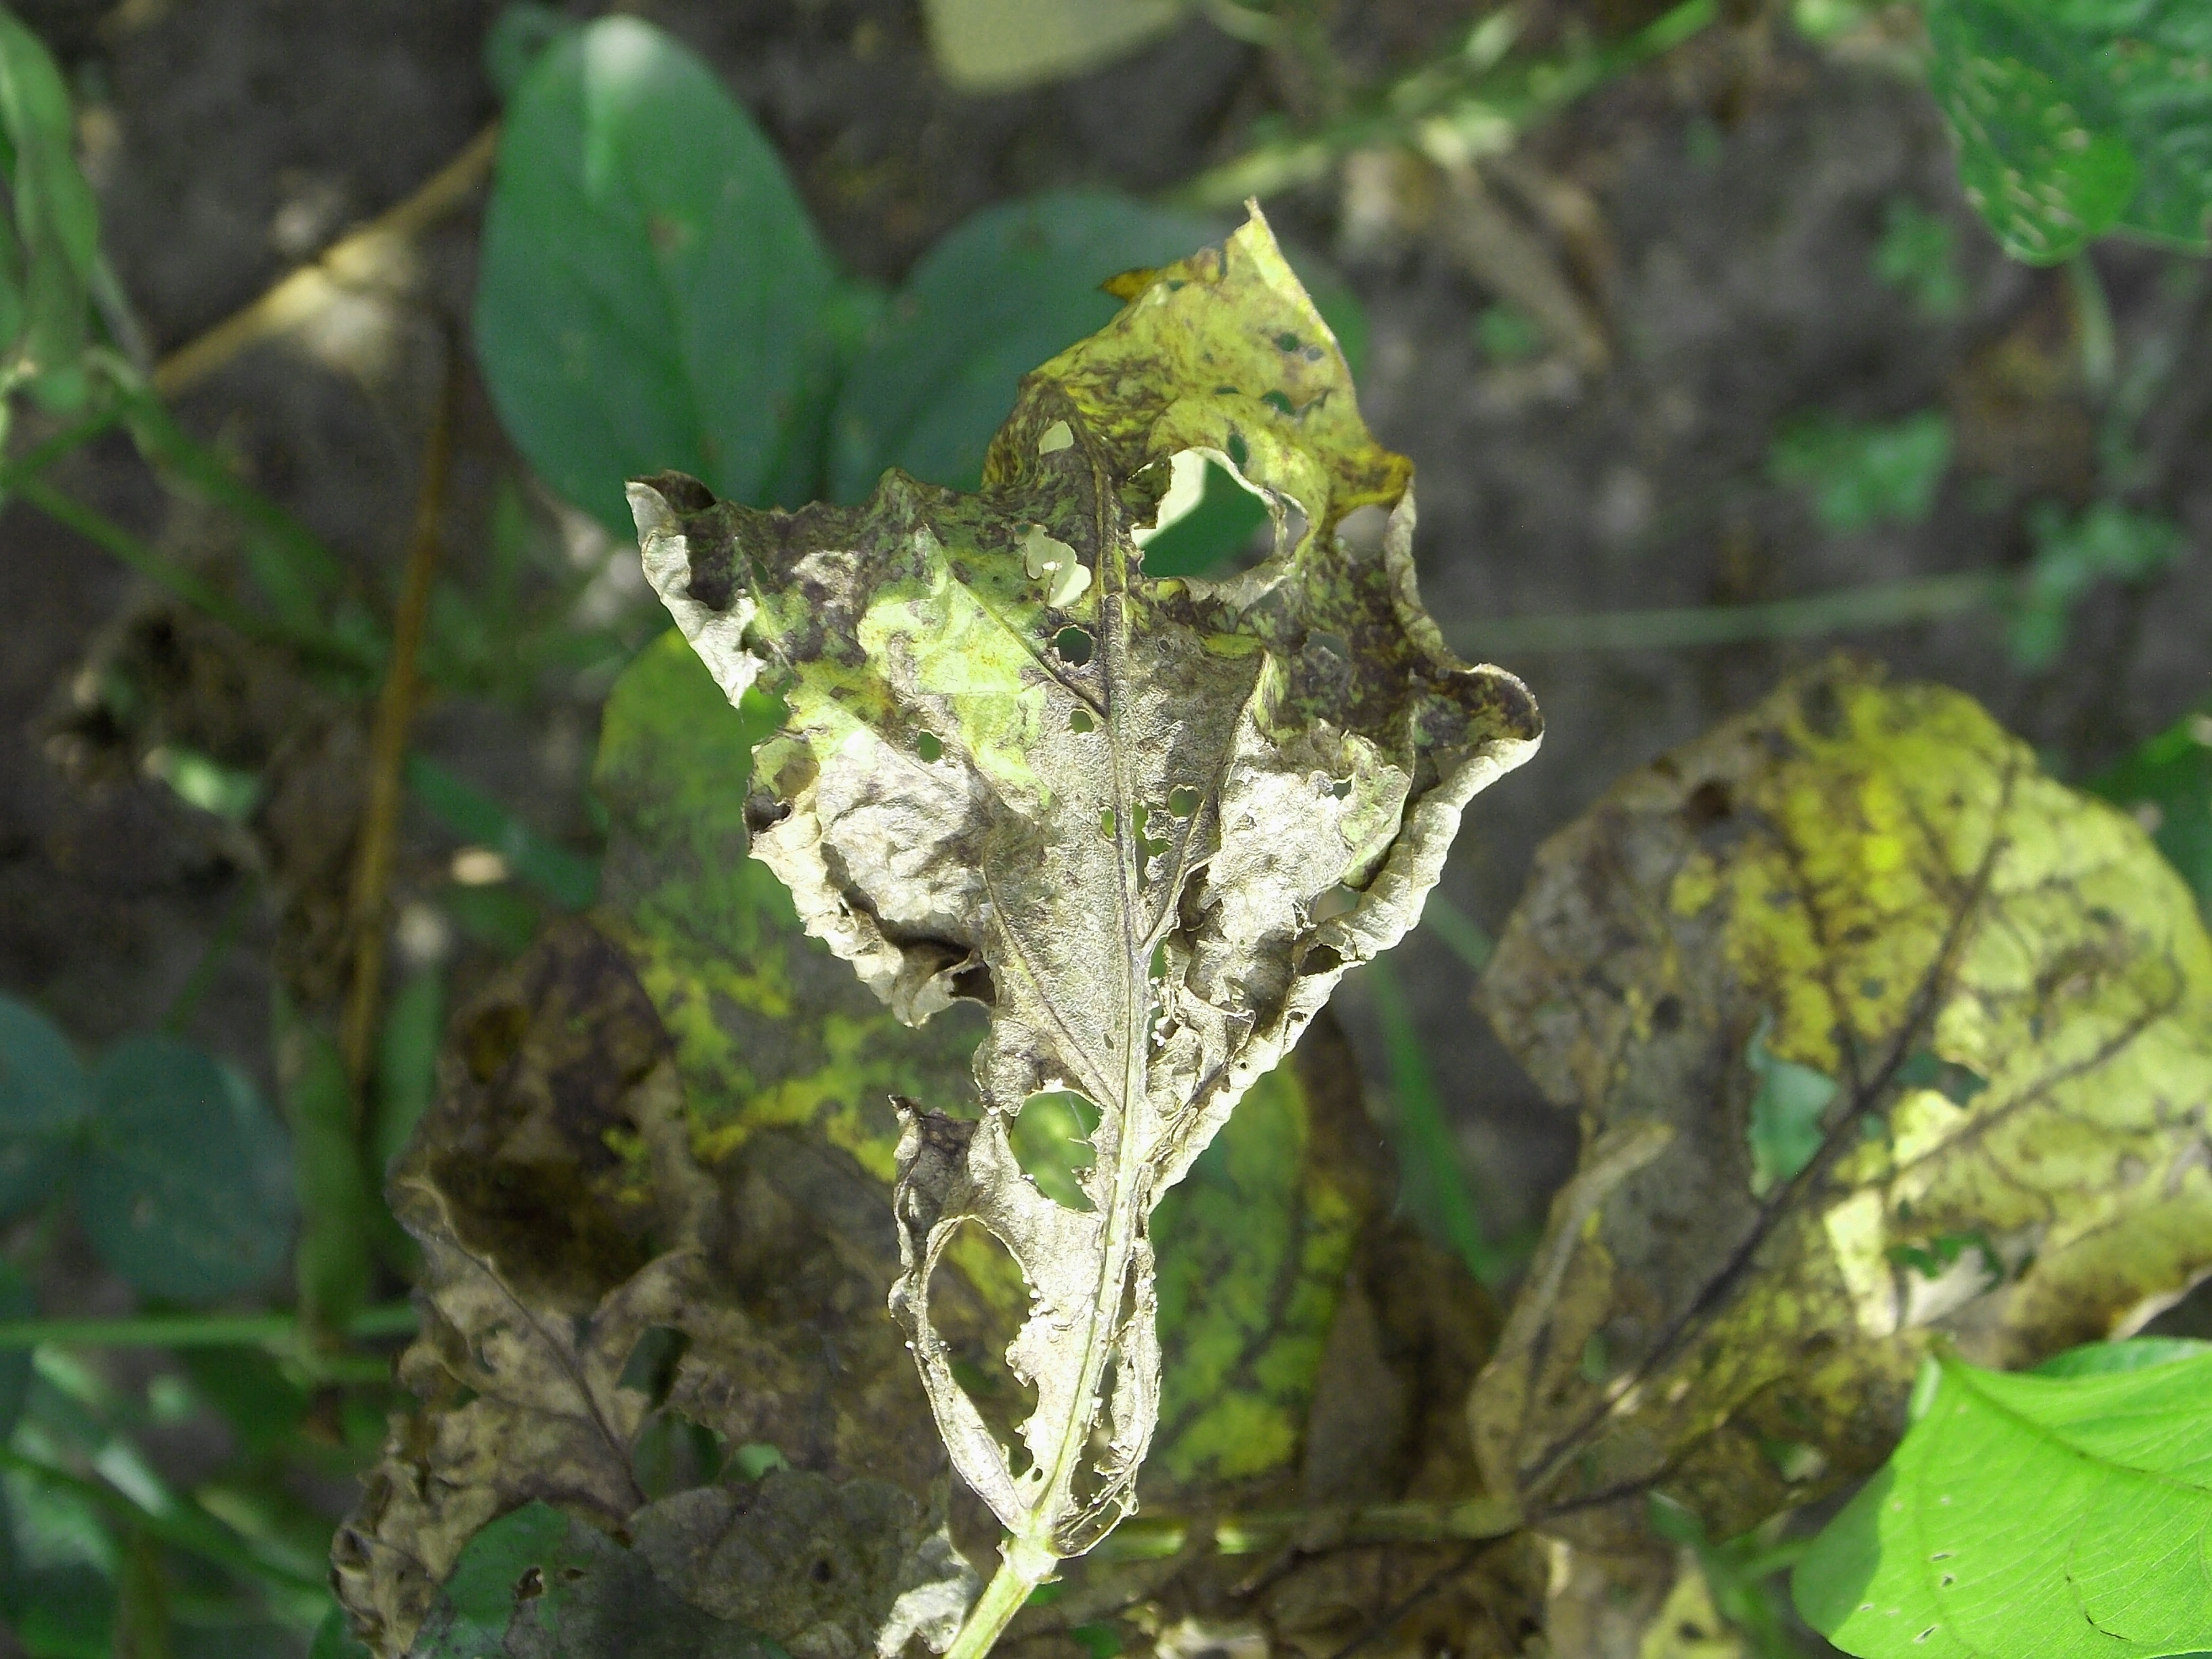
Label: Disease